Hombre (film)

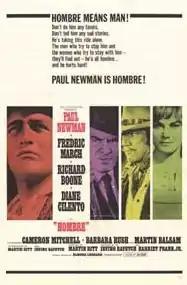
Theatrical release poster

Hombre (Spanish for 'man') is a 1967 American revisionist Western film directed by Martin Ritt, based on the 1961 novel of the same name by Elmore Leonard and starring Paul Newman, Fredric March, Richard Boone and Diane Cilento.